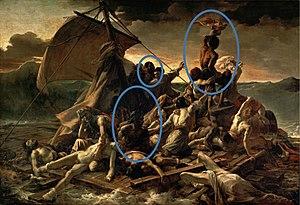
Le modèle Joseph dans Le Radeau de La Méduse de Géricault, 1818-1819
Joseph, dit le Nègre est un modèle noir du XIXᵉ siècle, né à Saint-Domingue vers 1793 et mort après 1865 en France métropolitaine. De 1818 à 1865, il est employé par plusieurs peintres français, et notamment par Géricault qui le représente à trois reprises dans Le Radeau de La Méduse.